Brandon Saldaña

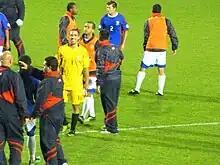
Puerto Rico v. Canada 0-0

Saldaña’s grandparents were born in Puerto Rico and emigrated to New York City. Saldaña is a second-generation American and grew up in Garden City, New York with his parents and older sibling.